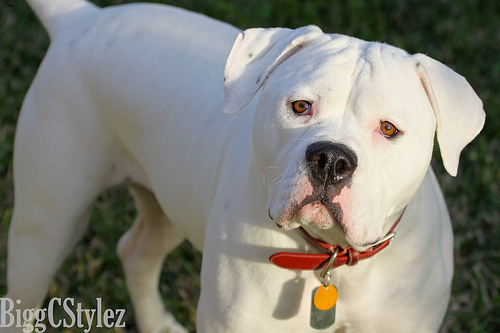
Animal: dog
Breed: american bulldog